Cherokee funeral rites

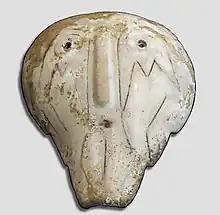
A Mississippian-style shell mask found at the Nodena site

Historically, bodies were predominantly buried in the ground. Another, less common Cherokee practice was to lay the dead in caves. Burial practices varied depending on location, time, and the status of the deceased individual.